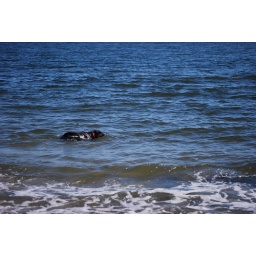
dog in water